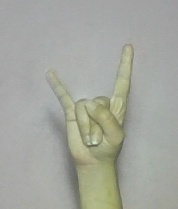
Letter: la